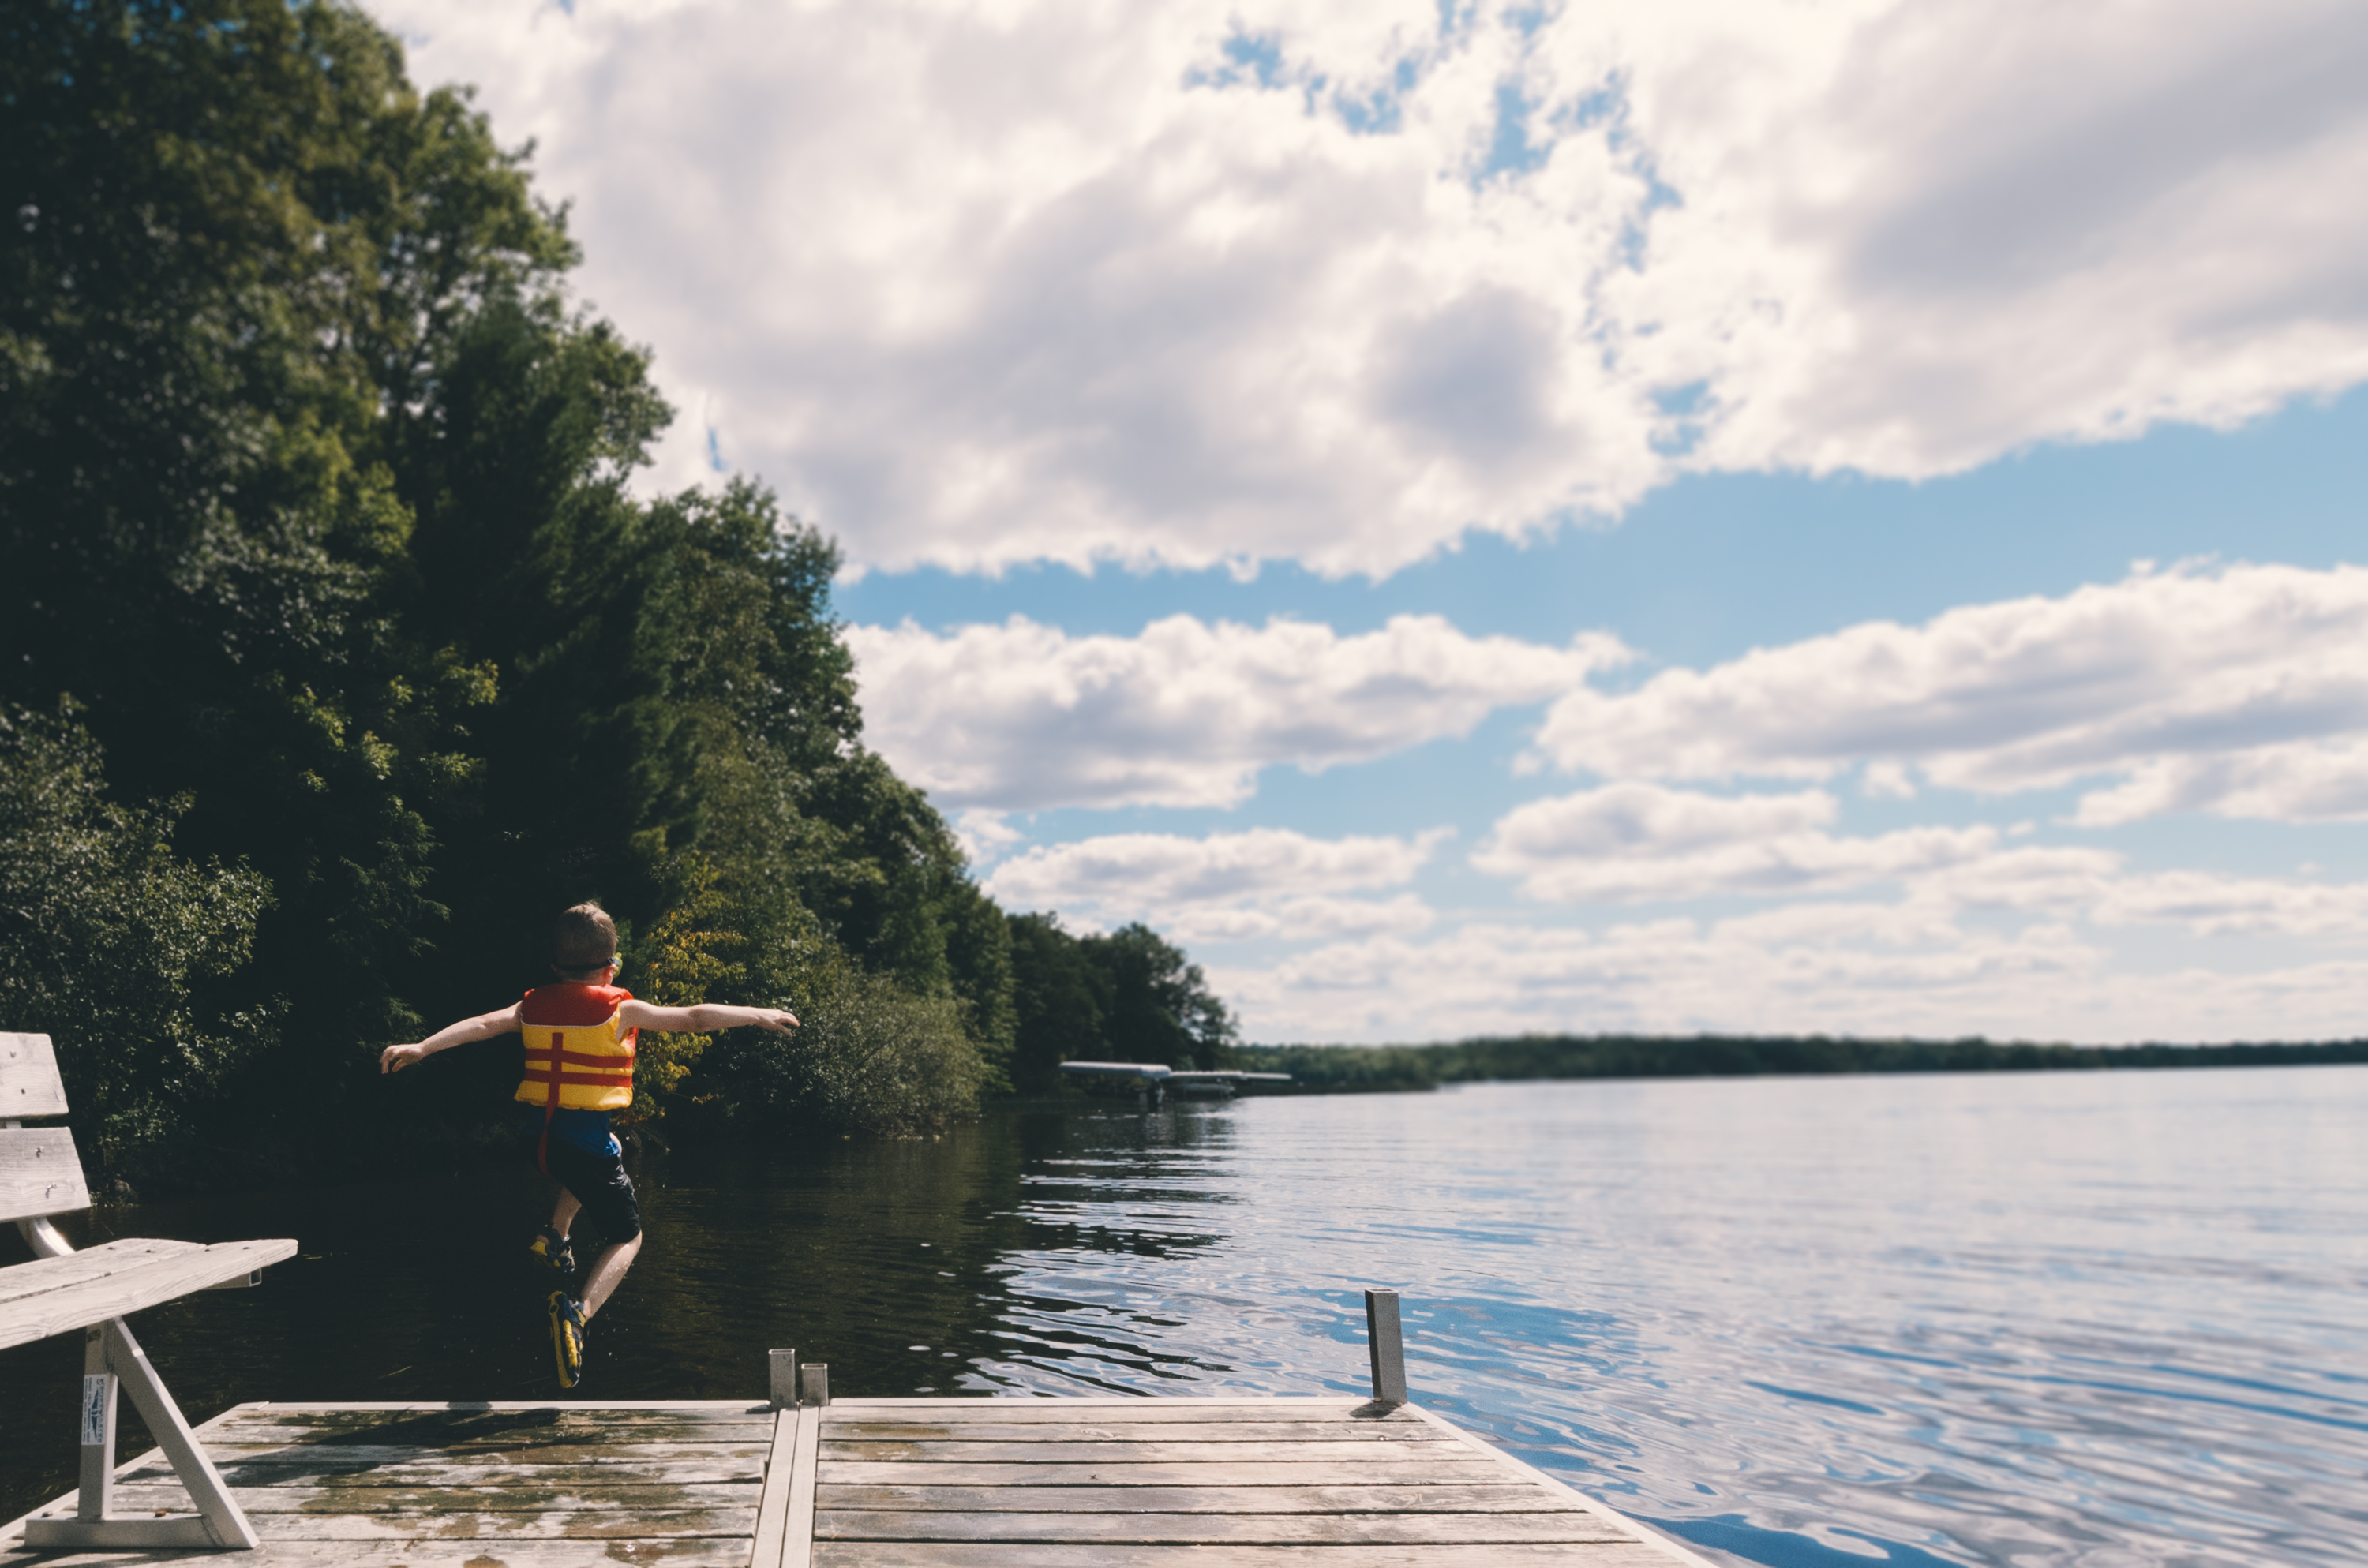
beach, landscape, sea, tree, water, forest, ocean, dock, sky, wood, boat, shore, lake, kid, pier, river, jump, summer, vacation, travel, recreation, ripple, paddle, reflection, vehicle, bay, child, leisure, seashore, swimming, dive, trees, outdoors, woods, clouds, fun, relaxation, boating, daylight, placid